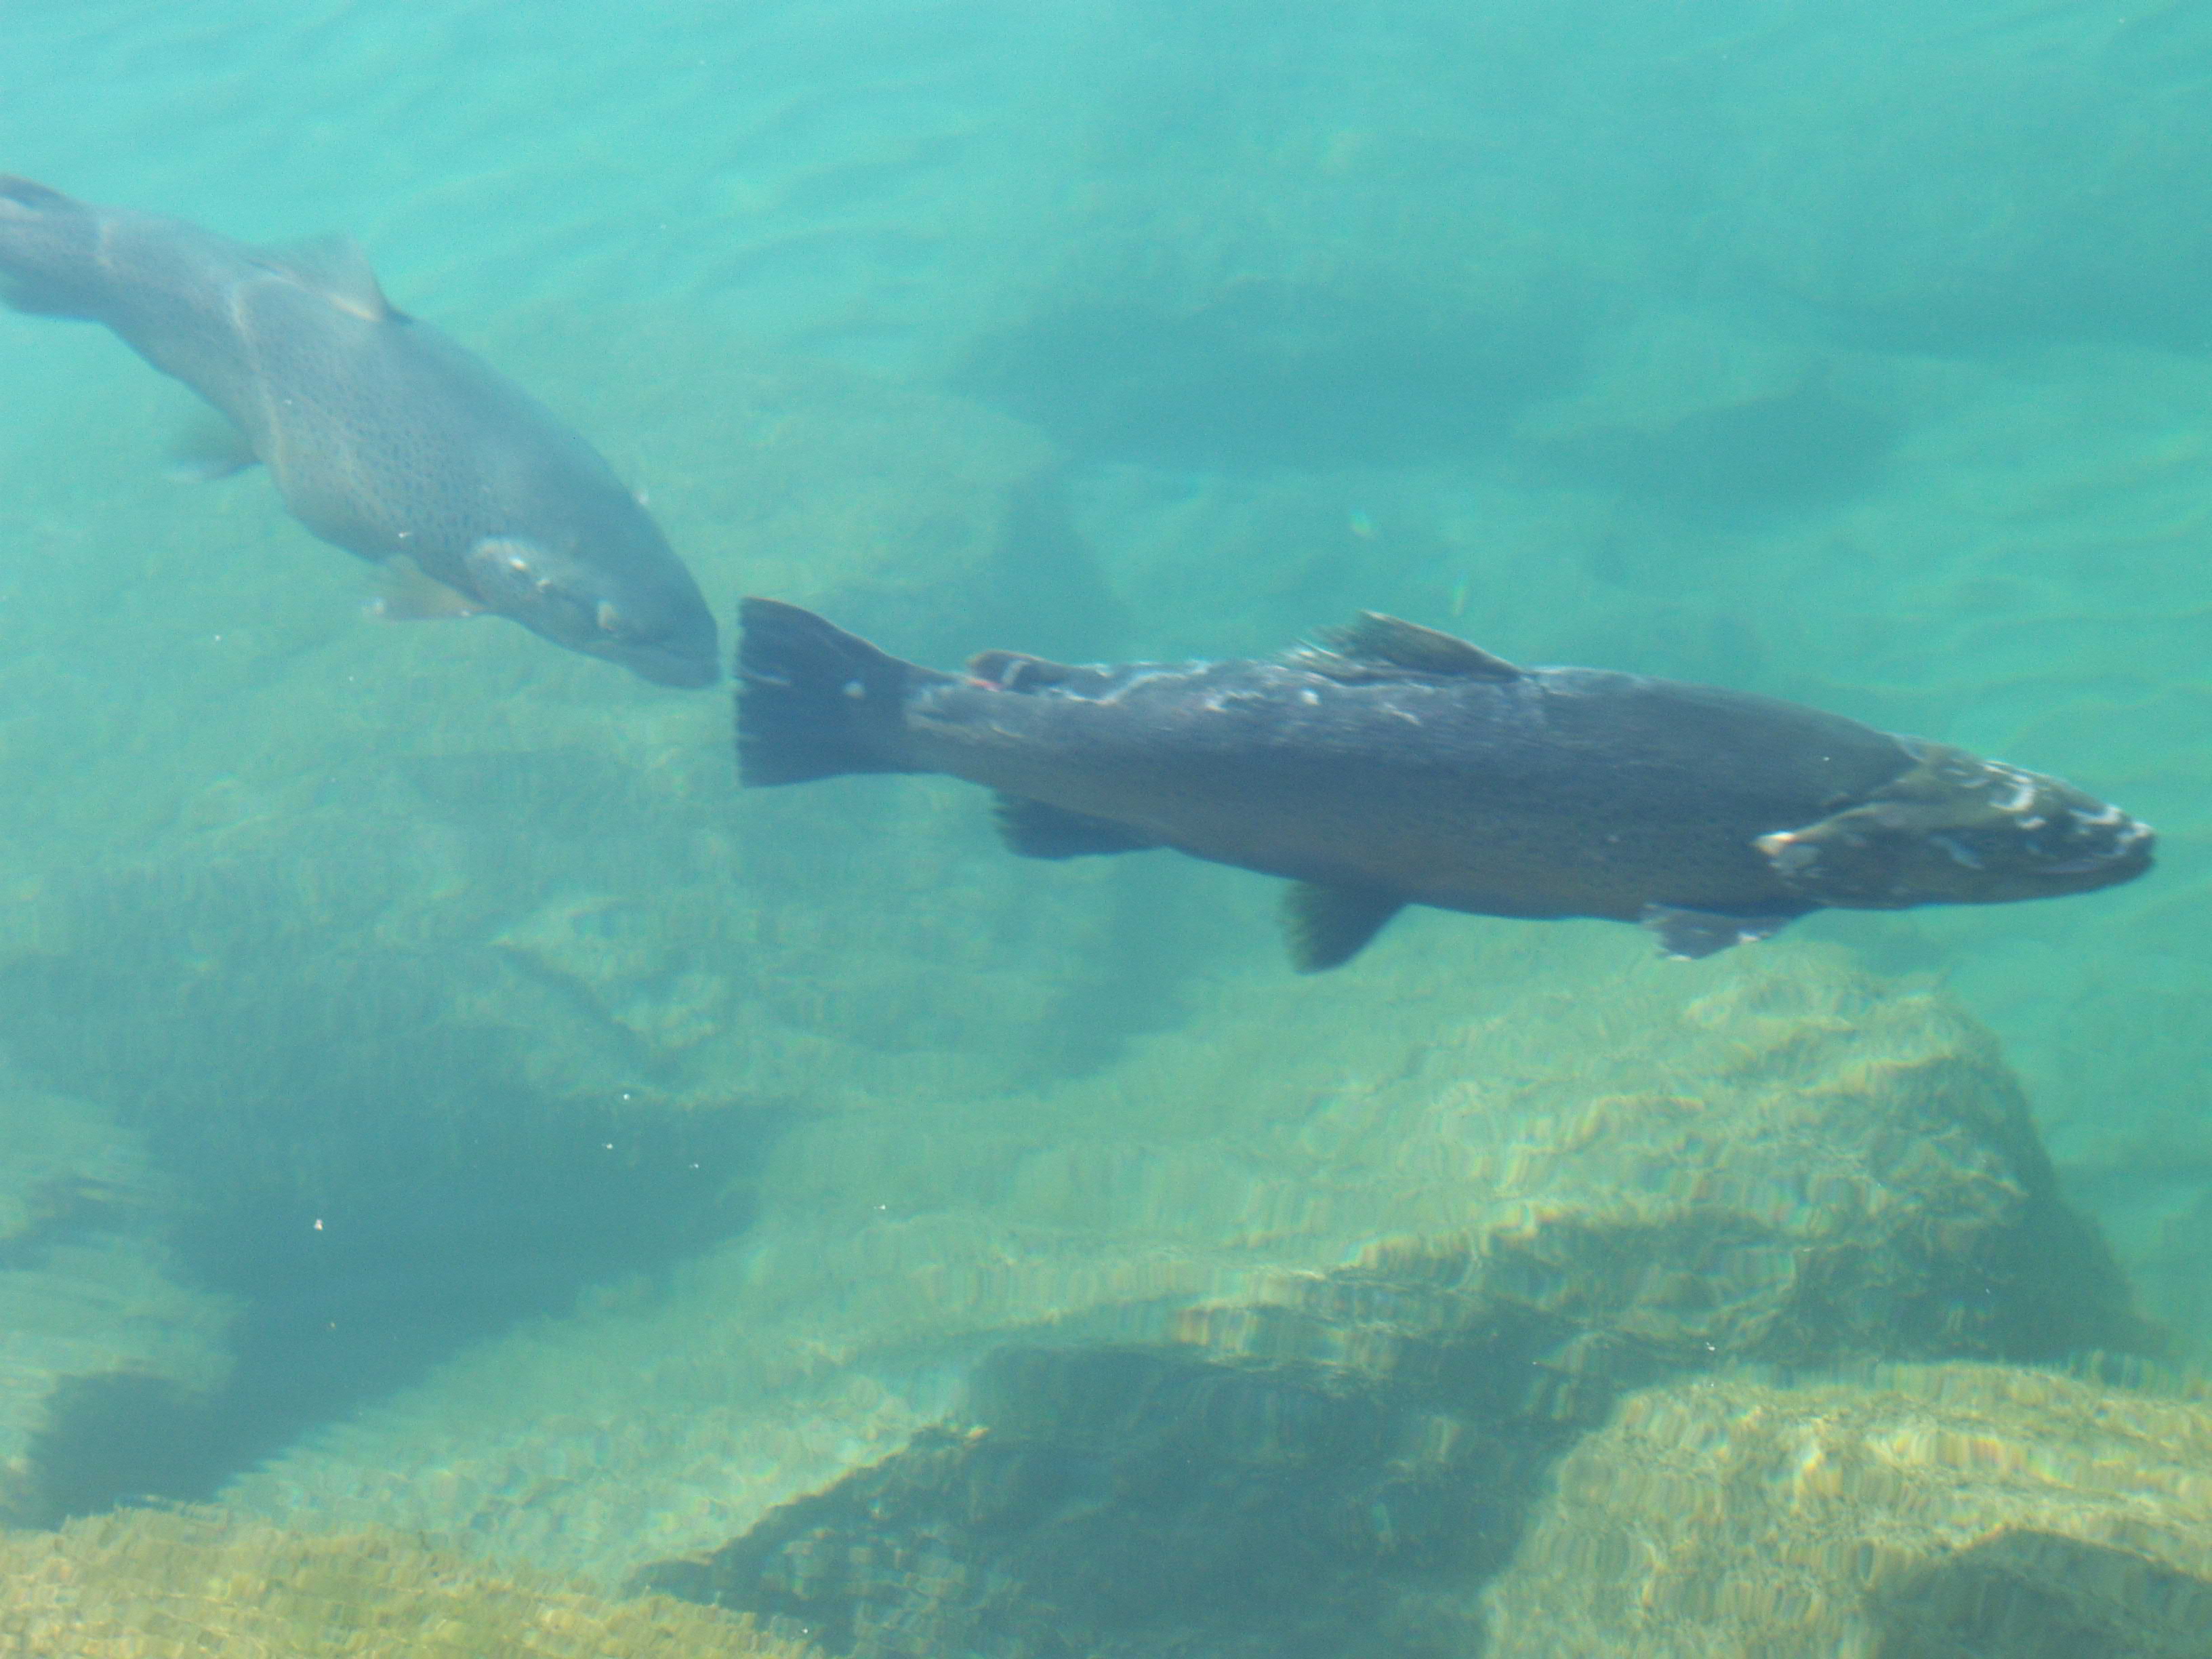
sea, ocean, diving, underwater, biology, turtle, sea turtle, fish, reef, vertebrate, lakemichigan, wisconsin, kenoshacounty, kenosha, browntrout, southportmarina, loggerhead, marine biology